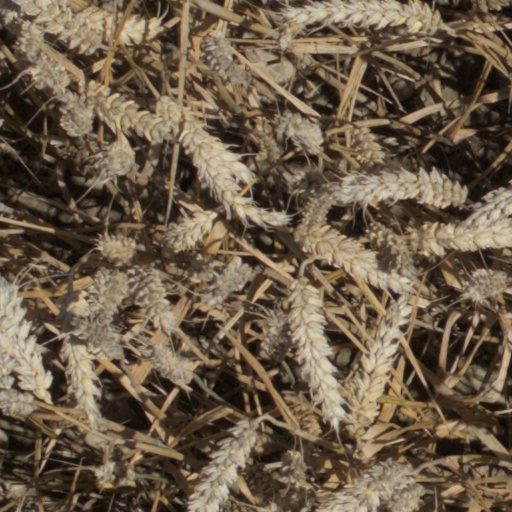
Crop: wheat